TIM/TOM complex

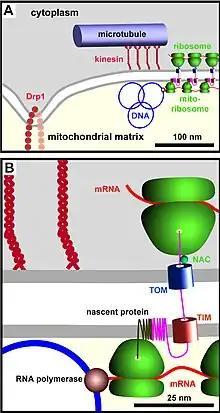
Simplified representation of the Mitochondrial DNA Organization proteins (top image). A close up of a single ribosome in coordination with the TOM complex on the outer Mitochondrial membrane and the TIM complex on the inner Mitochondrial membrane (bottom image). The nascent transmembrane protein is being fed into the mitochondrial membrane where its target peptide (not shown) gets cleaved.

The TIM/TOM complex is a protein complex in cellular biochemistry which translocates proteins produced from nuclear DNA through the mitochondrial membrane for use in oxidative phosphorylation. In enzymology, the complex is described as an mitochondrial protein-transporting ATPase, or more systematically ATP phosphohydrolase (mitochondrial protein-importing), as the TIM part requires ATP hydrolysis to work.